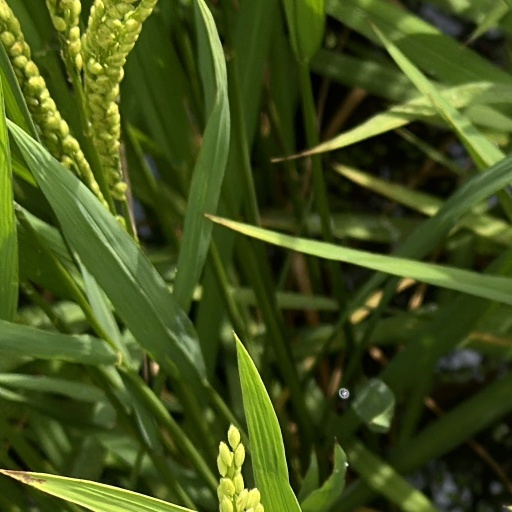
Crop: rice